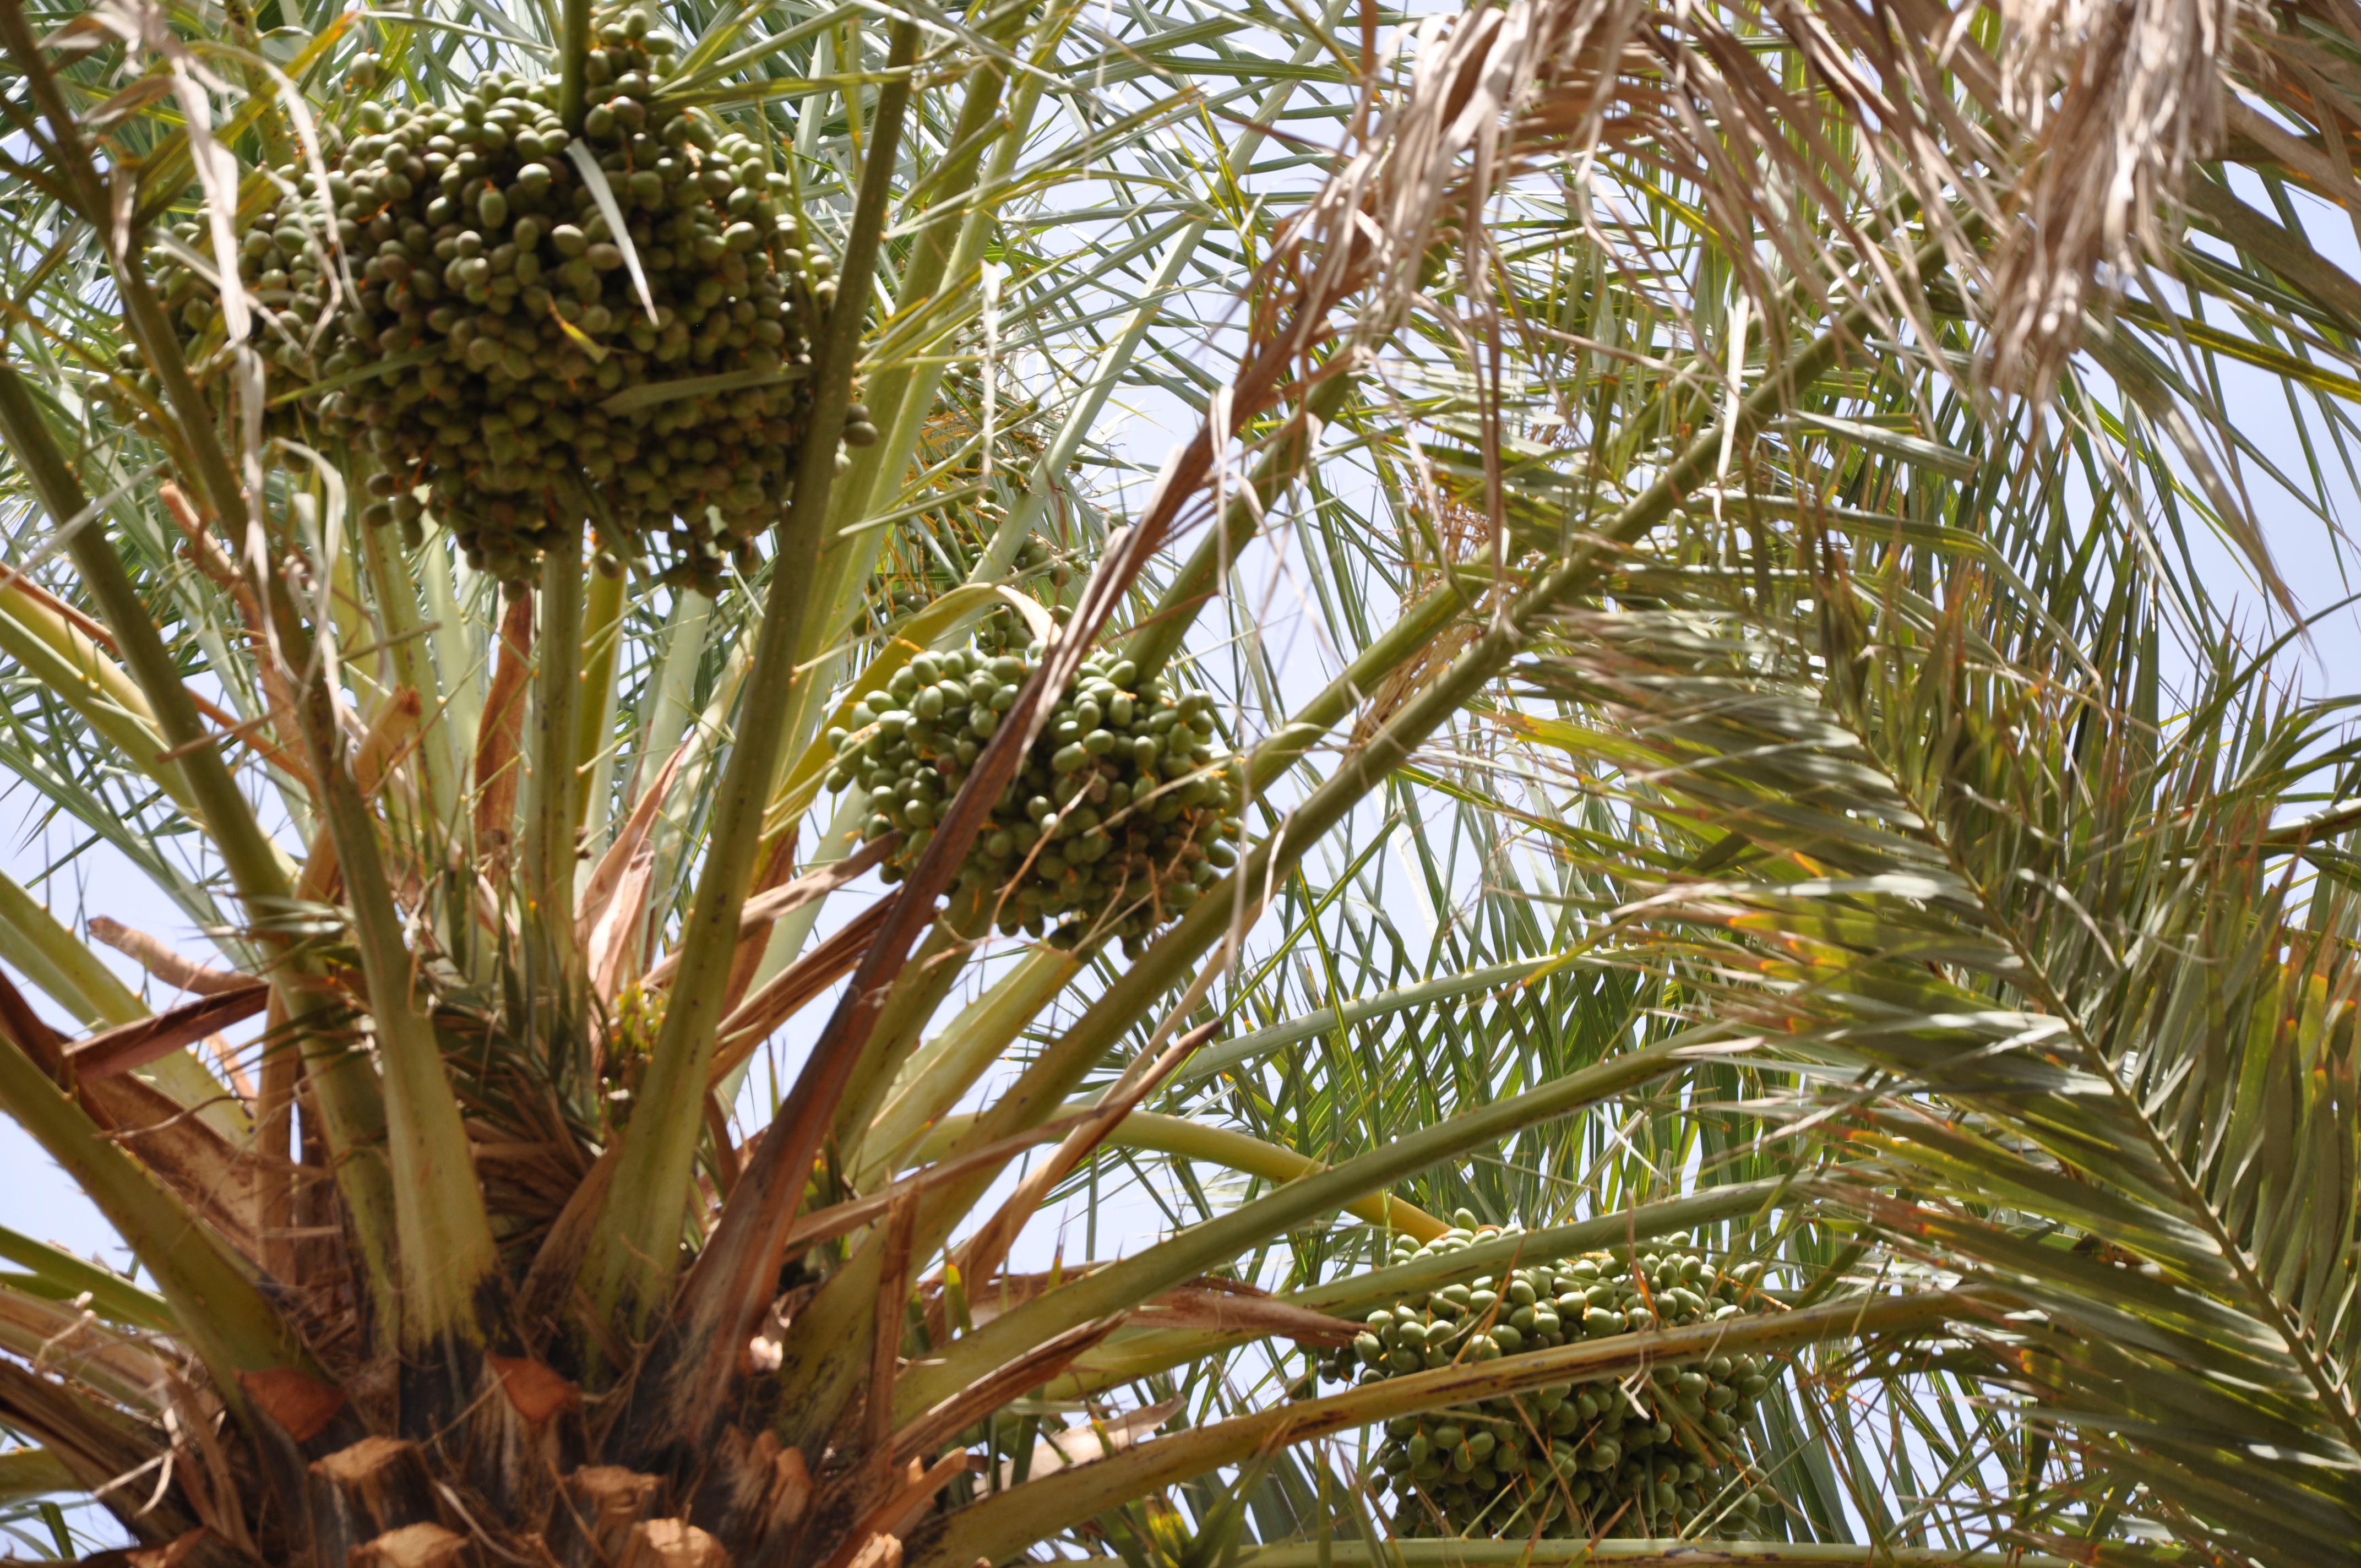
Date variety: bouisthami